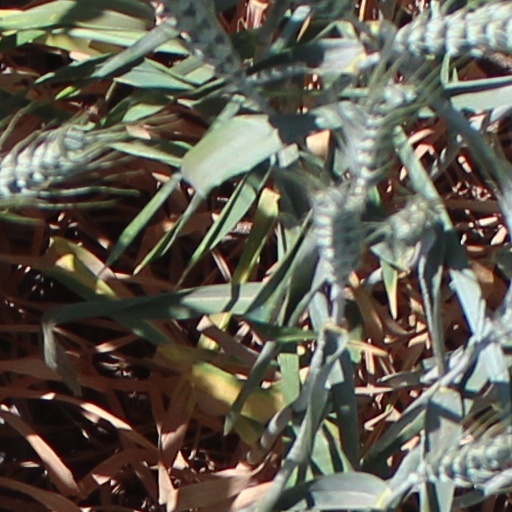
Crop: wheat